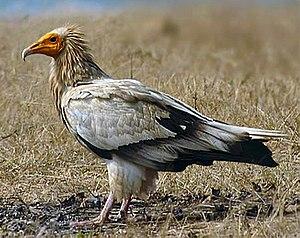
Le Percnoptère d'Égypte, parfois improprement nommé Vautour percnoptère, est une espèce de rapace de l'Ancien Monde, que l'on trouve en Afrique, dans le sud de l'Europe, et en Asie.
Ascain est une commune française située dans le département des Pyrénées-Atlantiques en région Nouvelle-Aquitaine et frontalière avec l’Espagne au sommet de la Rhune, ultime sommet pyrénéen occidental situé à six kilomètres de la côte atlantique. Elle s’est développée sur la Nivelle, court fleuve qui naît en Espagne et qui draine une partie du Pays basque intérieur.
L'environnement en Égypte est l'environnement du pays Égypte.
Maussane-les-Alpilles est une commune française, située dans le département des Bouches-du-Rhône en région Provence-Alpes-Côte d'Azur. Elle se situe sur le piémont sud du massif des Alpilles.